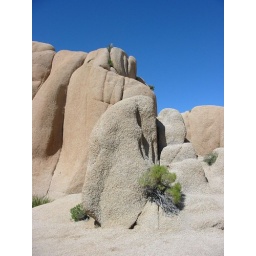
A tree in a rock